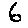
Label: 6